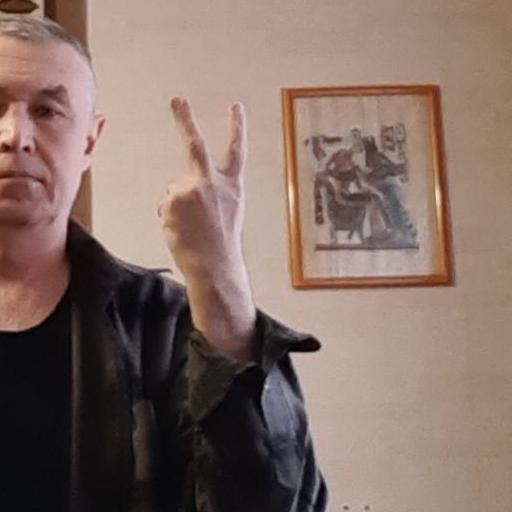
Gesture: peace_inverted